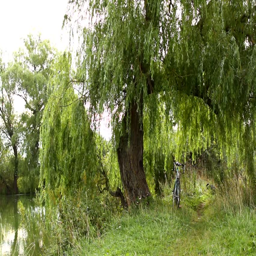
bicycle near a tree in nature